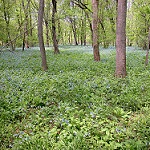
Scene: Outdoor